Wildlife corridor

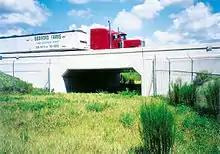
Florida highway

Corridors can also take the form of wildlife crossings, such an underpasses or overpasses that allow animals to cross man-made structures like roads, helping to reduce human-wildlife conflict, such as roadkill. Observations that underpasses tend to be more effective than overpasses, as many animals are too timid to cross over a bridge in front of traffic and prefer the cover of an underpass.